Doreen Young Wickremasinghe

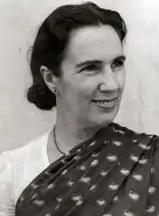
Doreen in Ceylon

Doreen Wickremasinghe ("née" Young; 15 February 1907 – 29 May 2000) was a British leftist who became a prominent Communist politician in Sri Lanka and a Member of Parliament (MP). She was one of the handful of European Radicals in Sri Lanka.